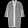
Label: Coat